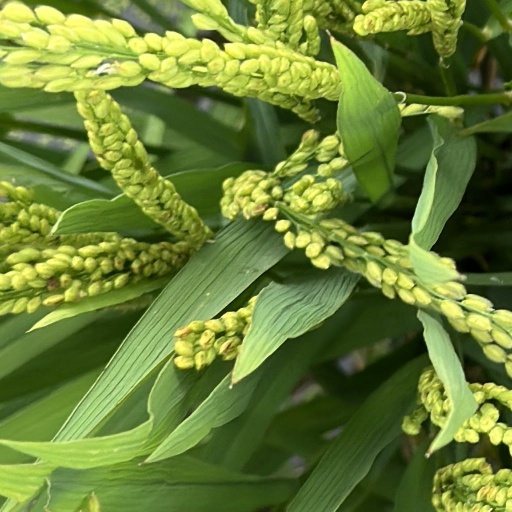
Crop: rice